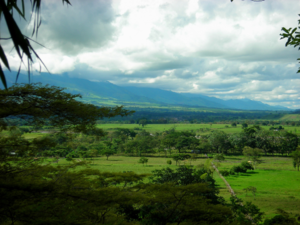
Les Llanos se réfèrent à la vaste plaine herbeuse qui s'étend au Nord-Ouest de l'Amérique du Sud, entre la Colombie et le Venezuela. Le terme vient de l'espagnol « llanos » et désigne la formation végétale particulière de type savane de cette région géographique. Situés entre les Andes et la mer des Caraïbes le long du bassin de l'Orénoque, les Llanos forment une écorégion terrestre qui appartient au biome des prairies, savanes et brousses tropicales et subtropicales de l'écozone néotropicale.